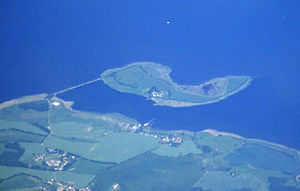
Lütow / Geografi
Luftfoto af Görmitz
Lütow er en by og kommune i det nordøstlige Tyskland, beliggende i Amt Am Peenestrom under Landkreis Vorpommern-Greifswald. Landkreis Vorpommern-Greifswald ligger i delstaten Mecklenburg-Vorpommern. Kommunen var indtil 1. januar 2005 en del af Amt Wolgast-Land.